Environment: real
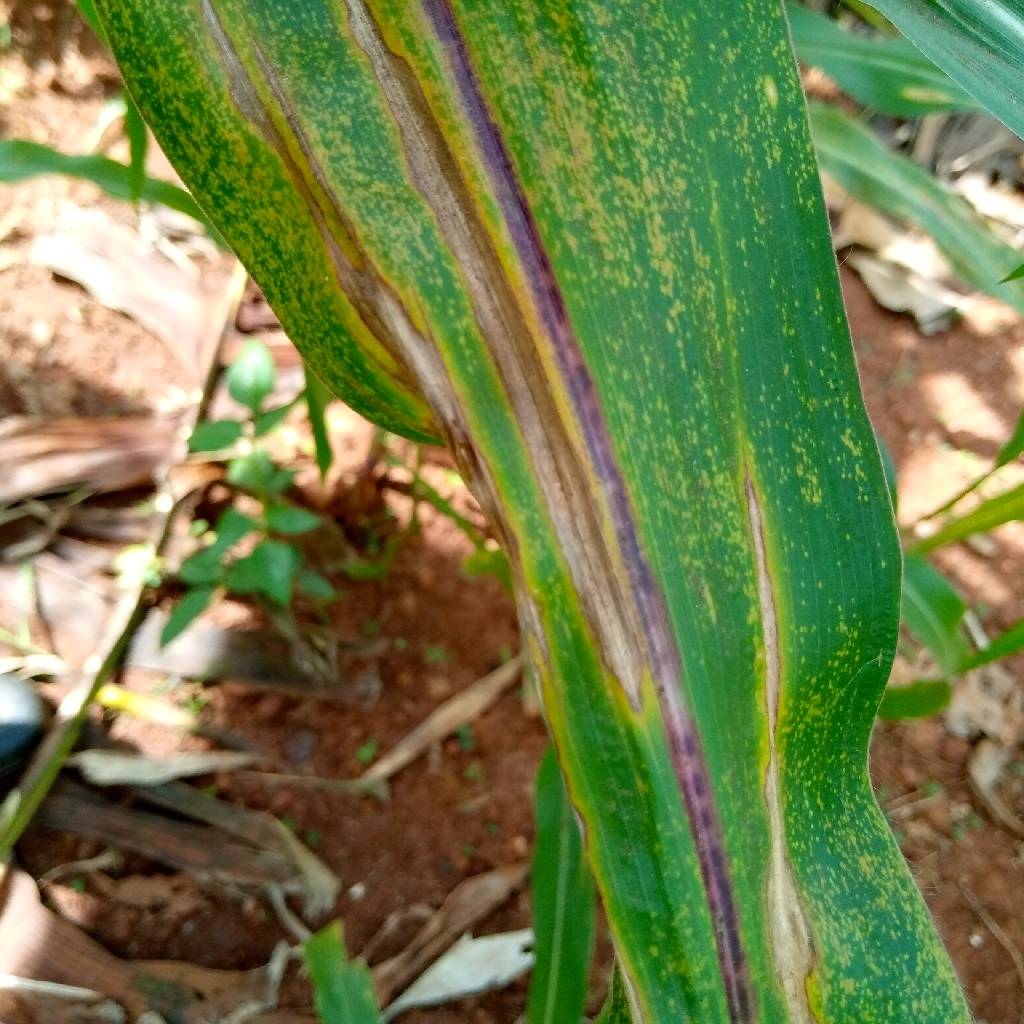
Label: northern_corn_leaf_blight